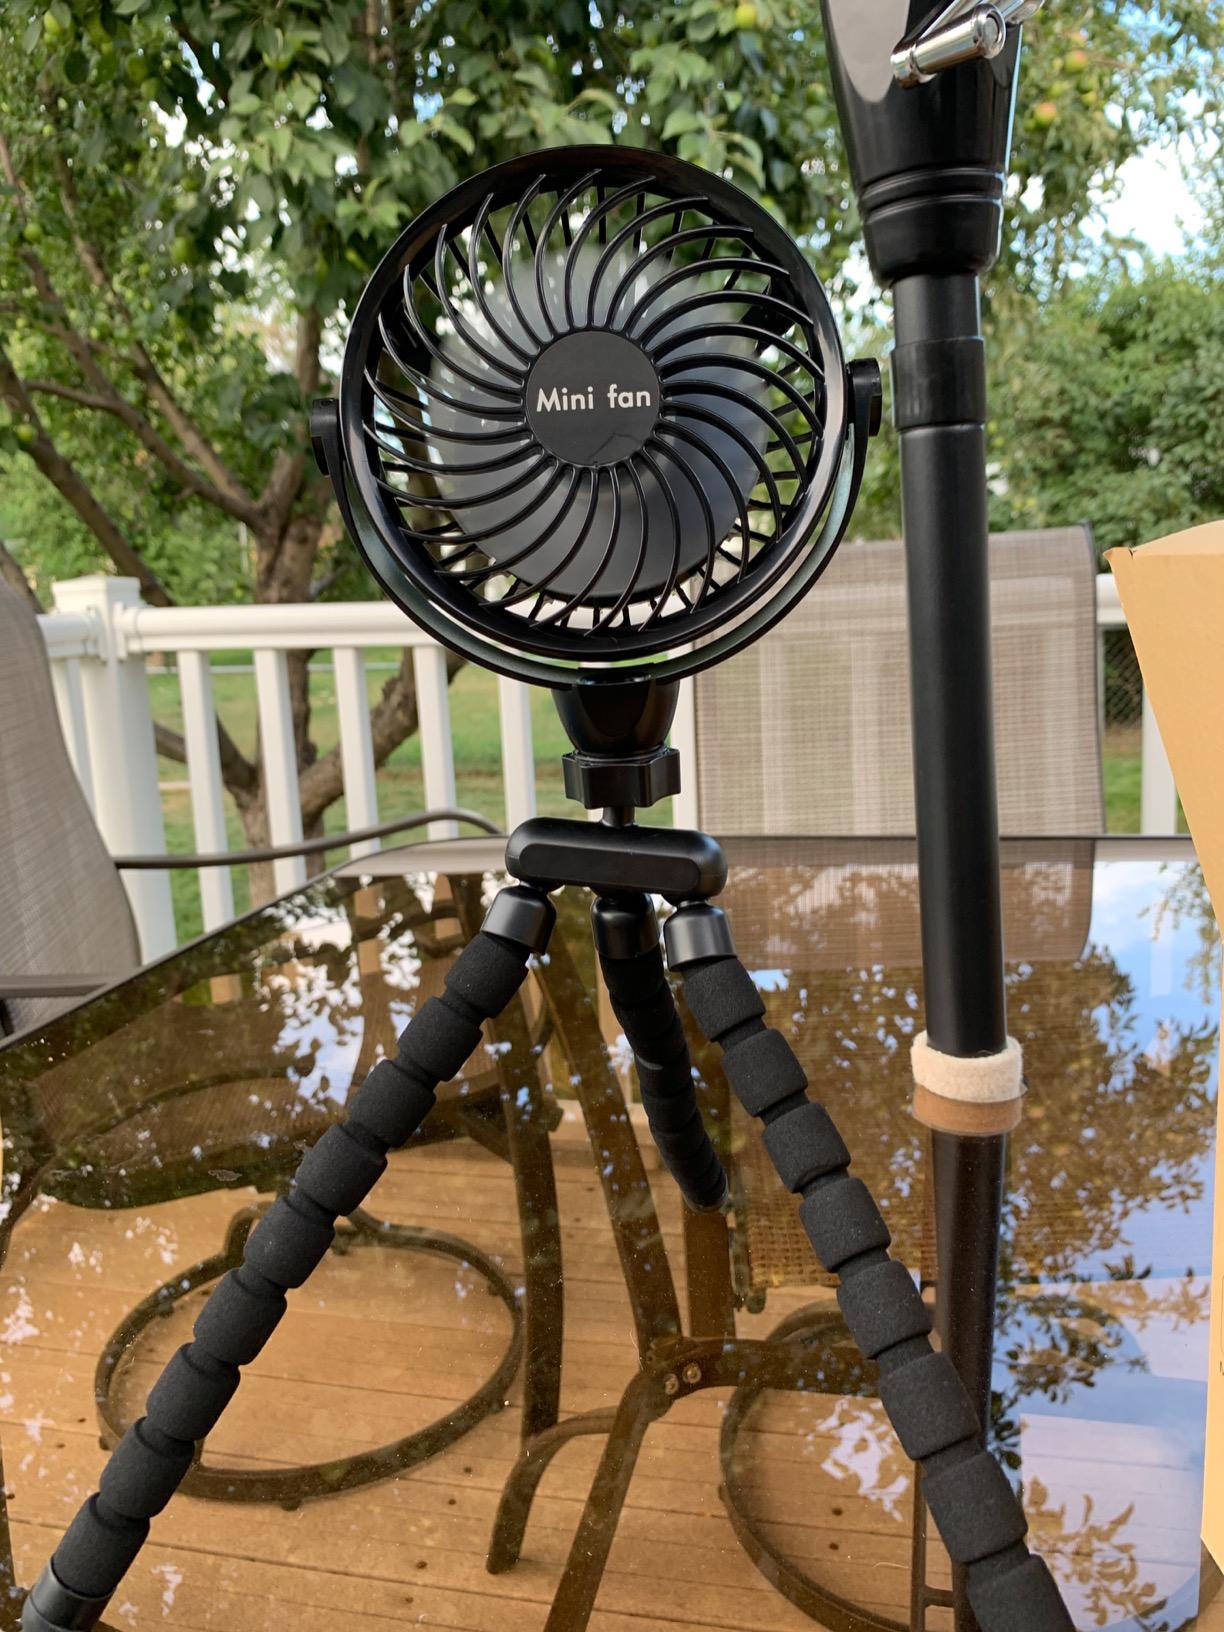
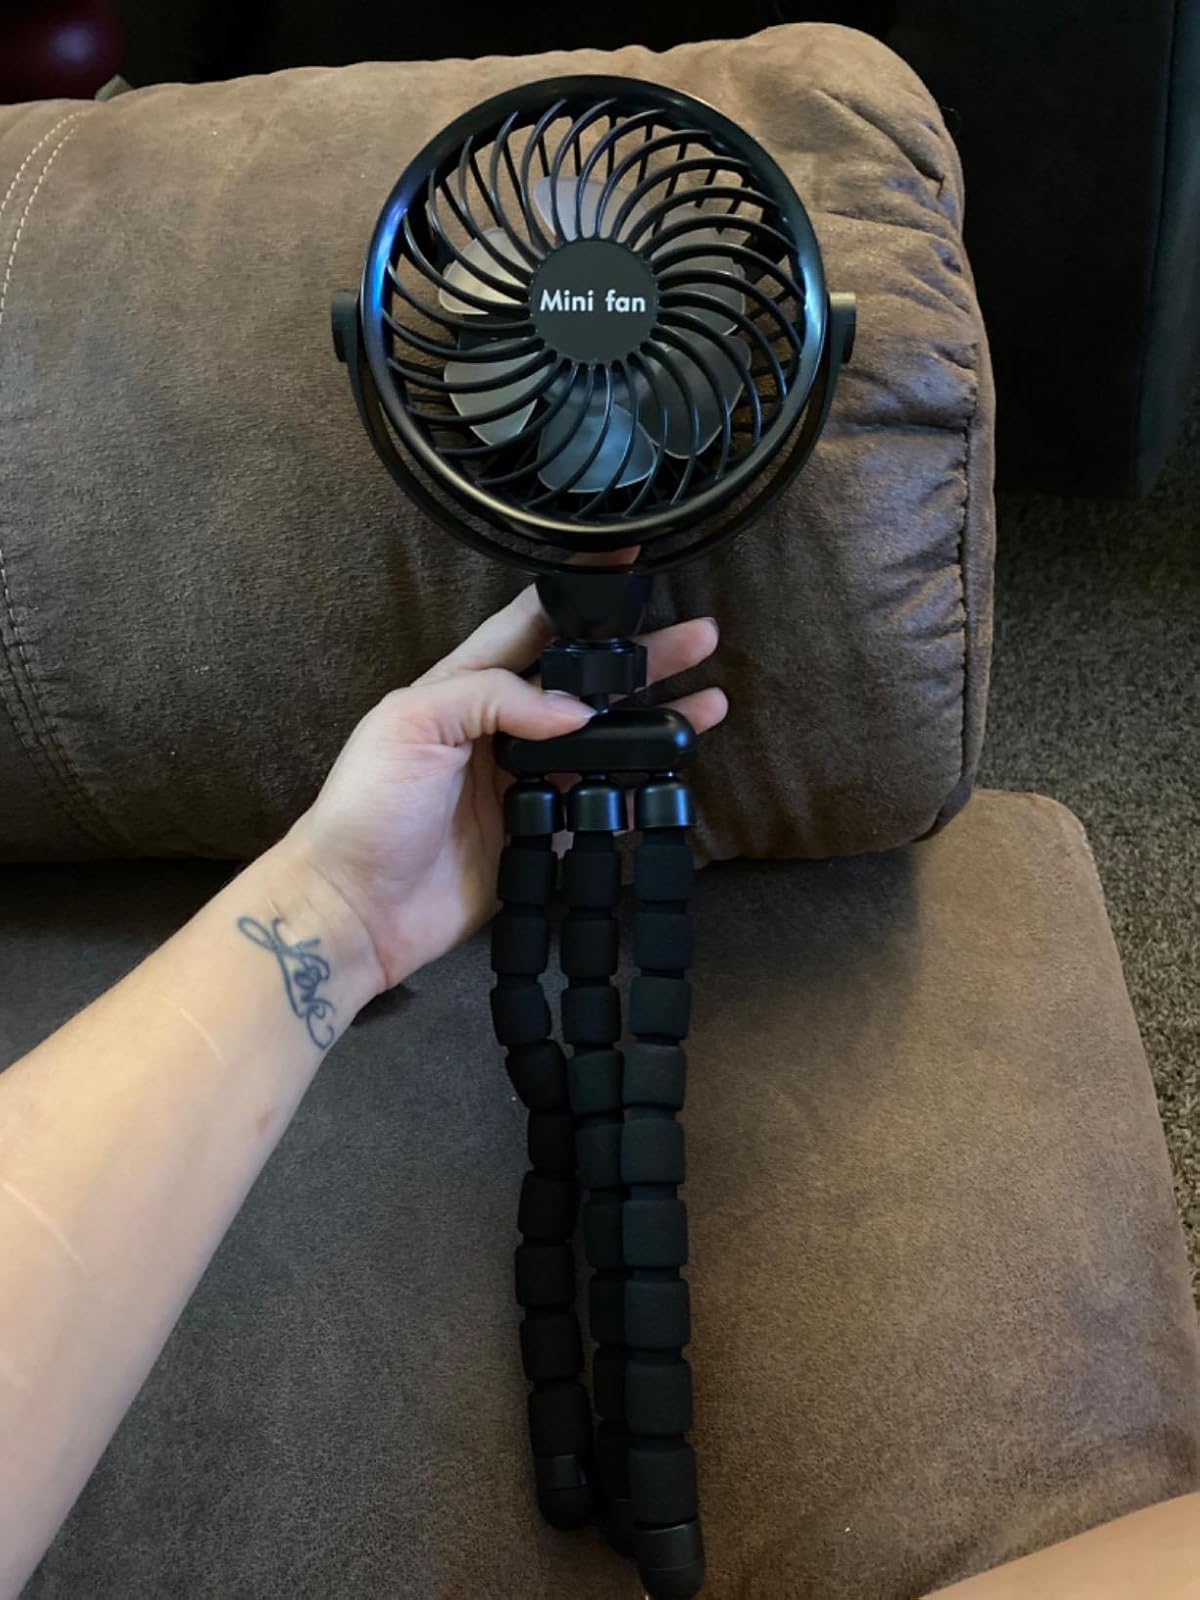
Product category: fan
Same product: yes